Raja's Seat

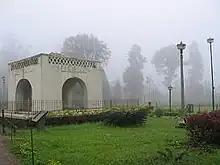
Raja's Seat, one of the major tourist attractions in Madikeri

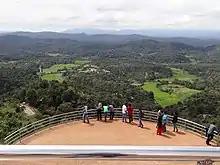
View point on Raja's Seat

Raja's Seat (Seat of the King) is a culturally significant site and tourist attraction in Madikeri of Coorg District. It is 270km away from Bangalore, the capital of Karnataka.